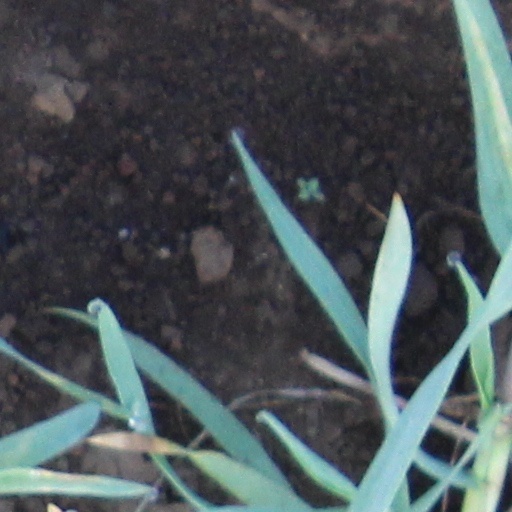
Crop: wheat